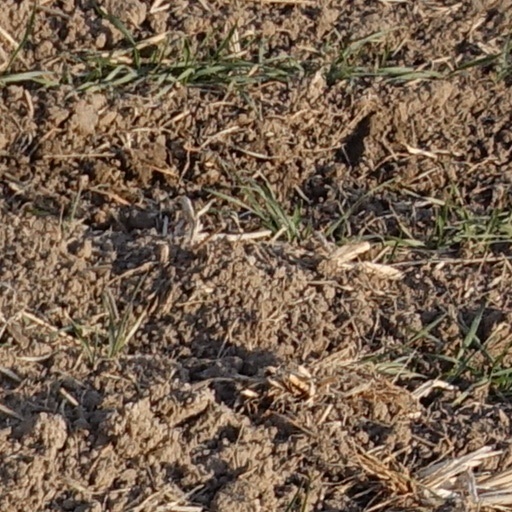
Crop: wheat